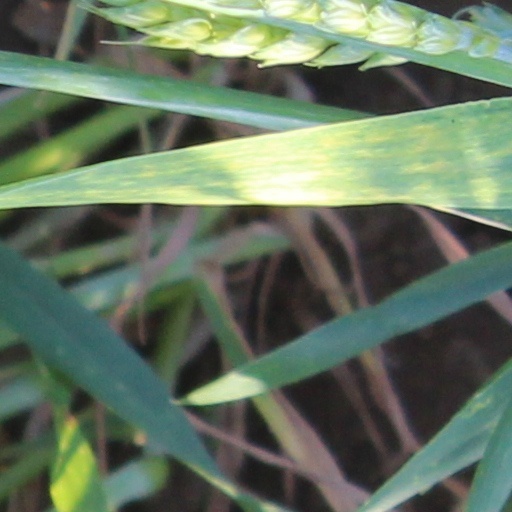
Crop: wheat